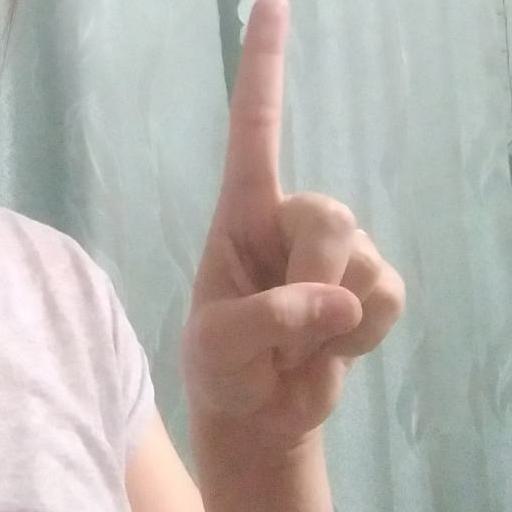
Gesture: one